Sillero

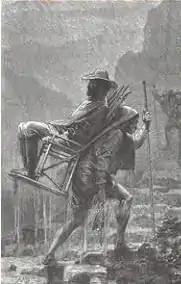
"The Ascent of Agony" Engraving by Maillard published in 1879 after a sketch by Edouard Andre depicting the crossing of the Quindio pass by silleros using tumplines

The silleros, cargueros or silleteros (also called saddle-men) were the porters used to carry people and their belongings through routes impossible by horse carriage. A famous example is the use of silleros by colonial officials to be carried across the Quindio pass in the Colombian Andes.